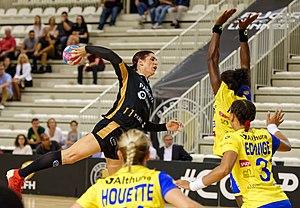
Rencontre de la 5e journée de la LFH entre Paris 92 et Metz Handball. A Issy-Les-Moulineaux, le 16 septembre 2018.
Tamara Horacek, née le 5 novembre 1995 à Požega, est une joueuse internationale française de handball, évoluant au poste d'arrière au Issy Paris Hand. Elle est la fille de l'internationale croate Vesna Horacek.